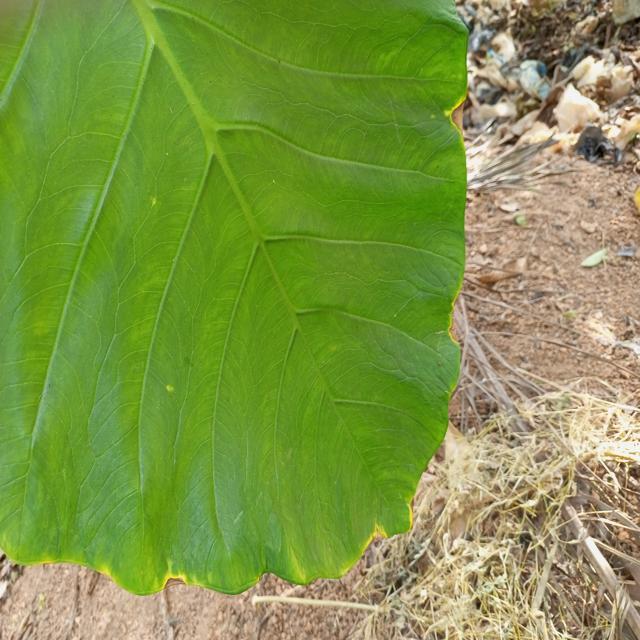
Label: Early_Blight